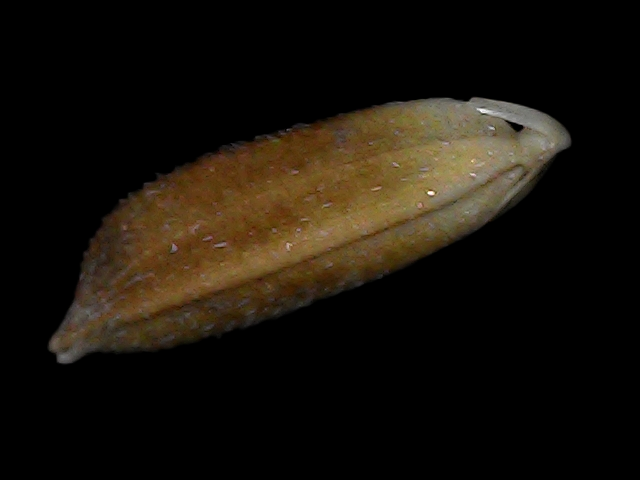
Rice variety: Bd56